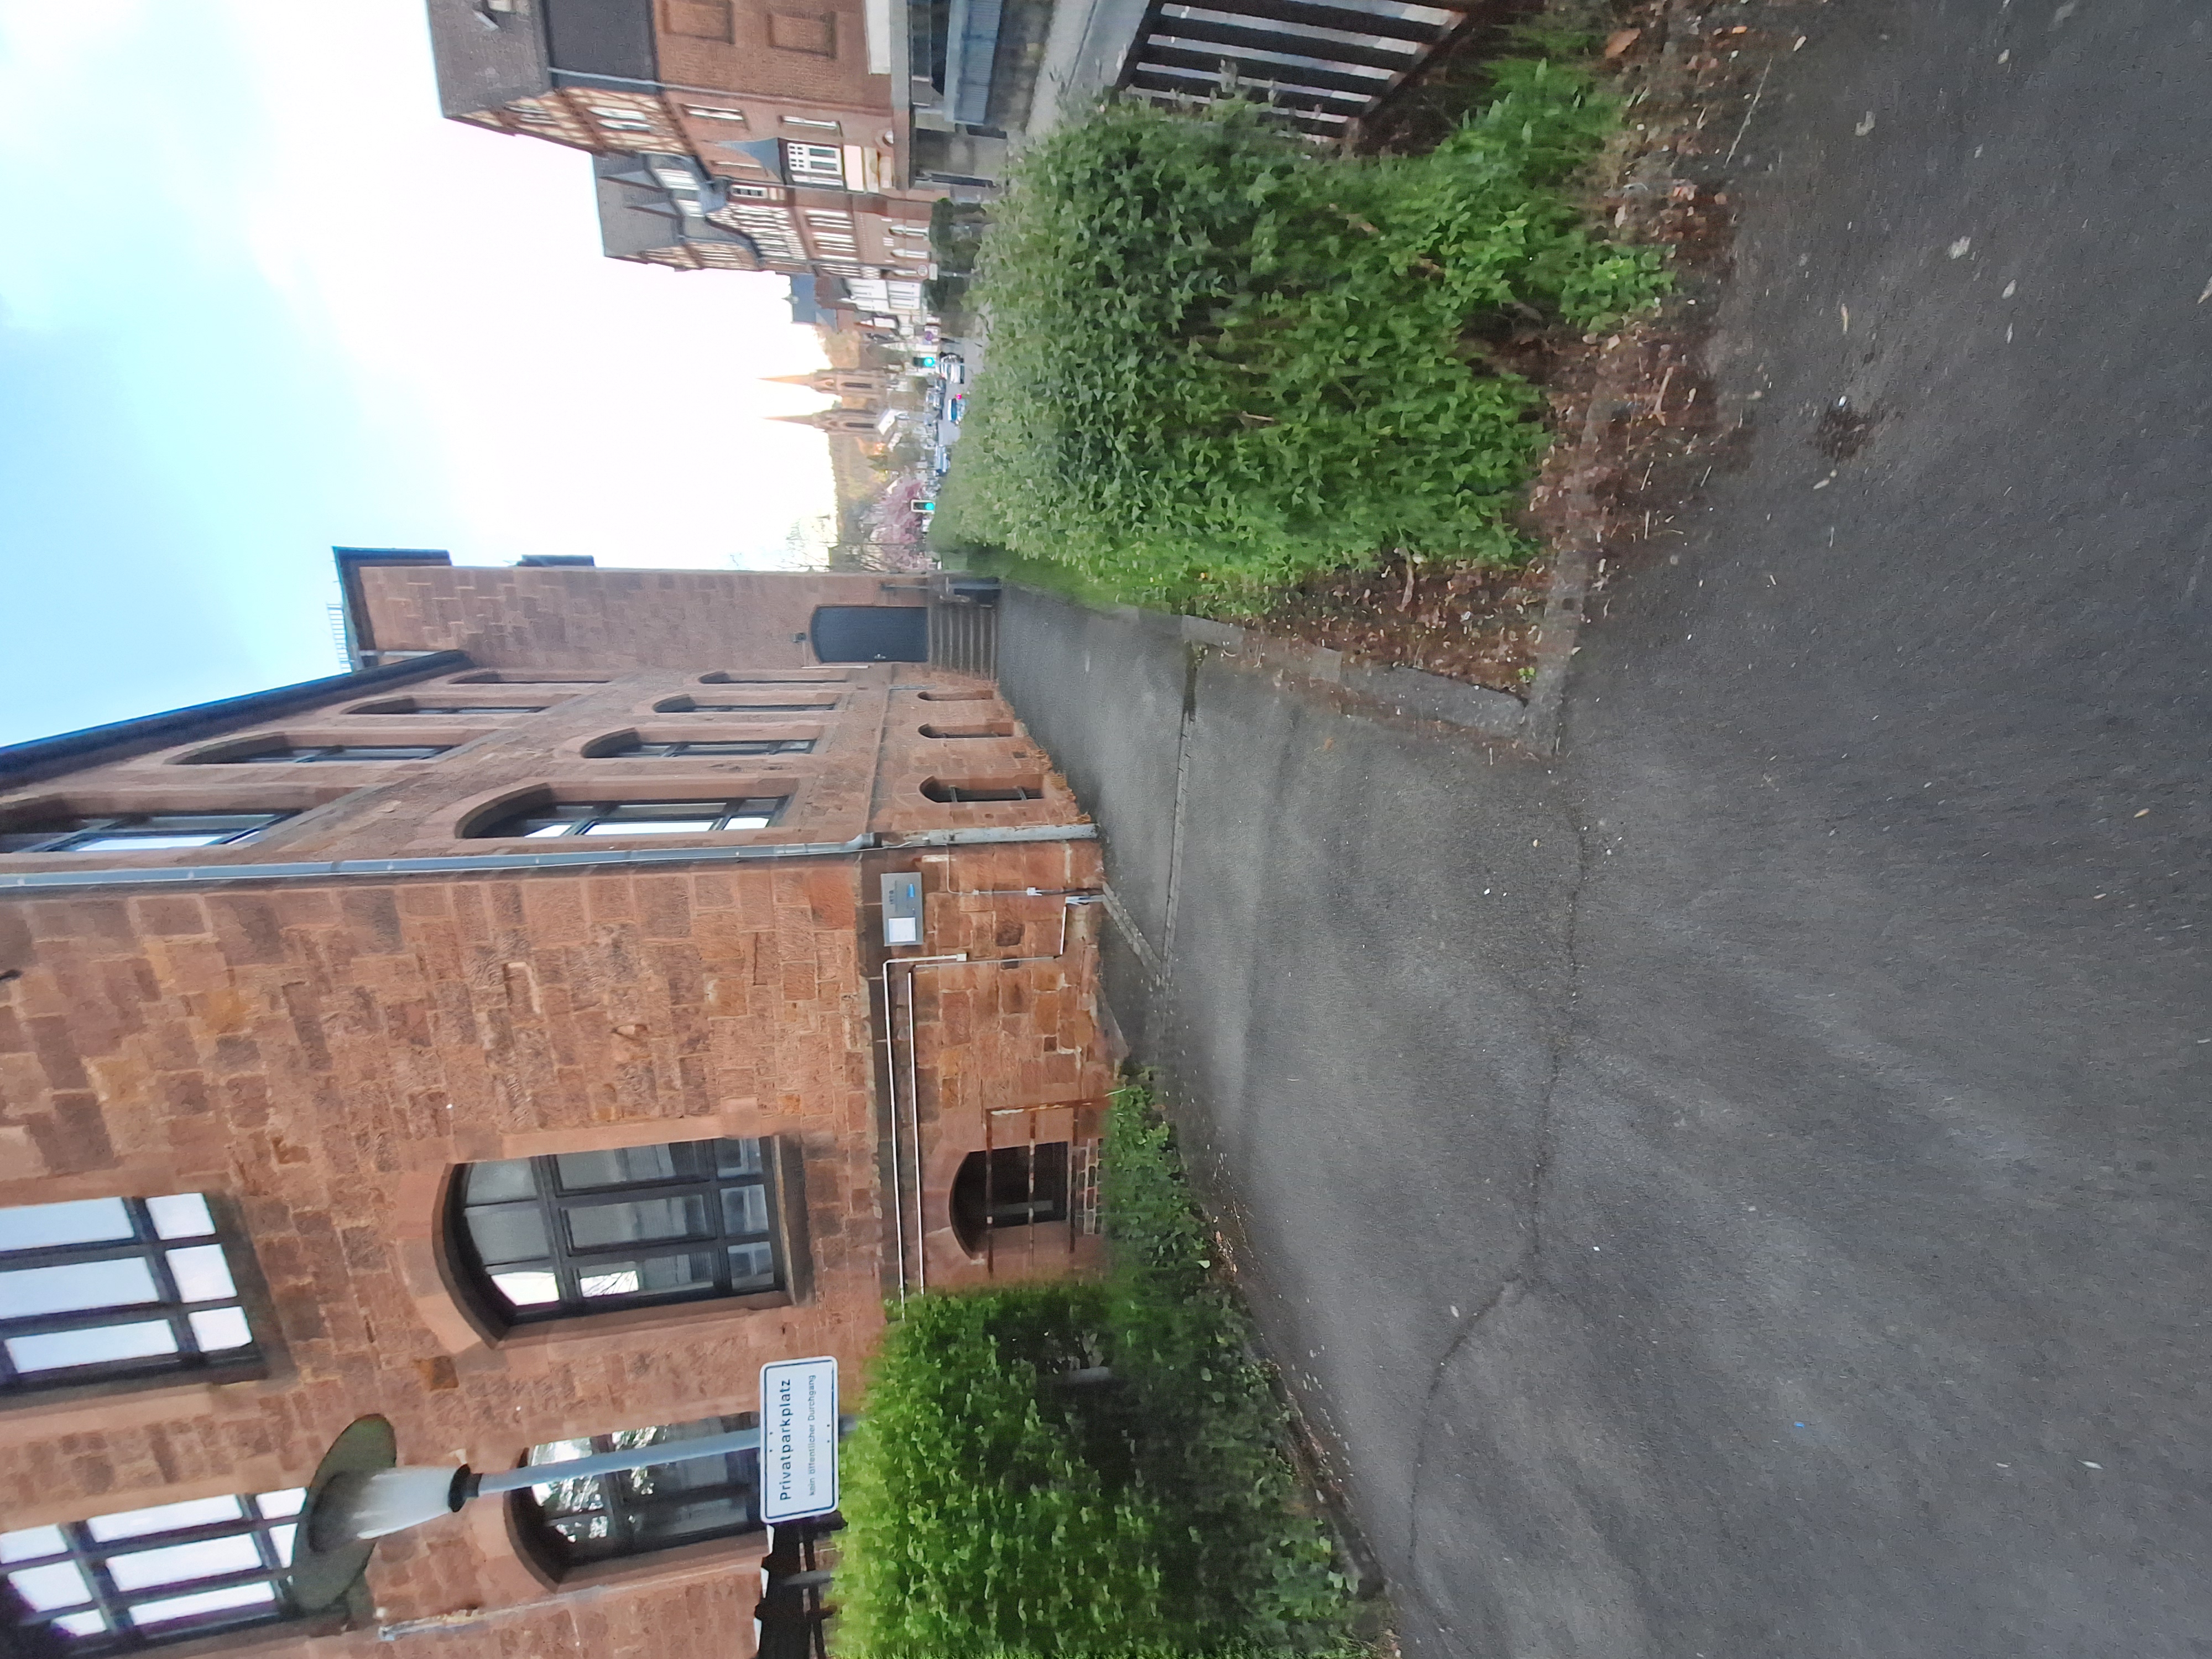
Building: Marbacher Weg 6